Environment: real
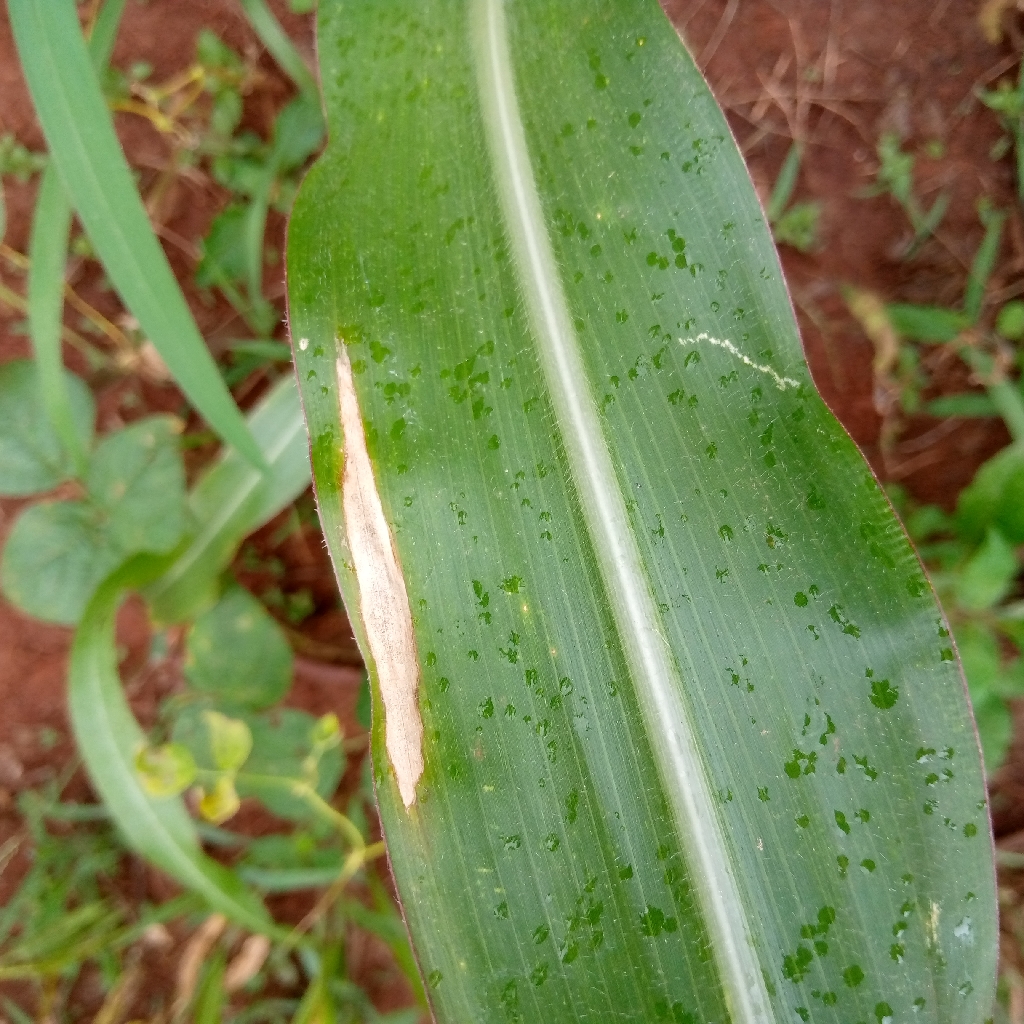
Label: northern_corn_leaf_blight